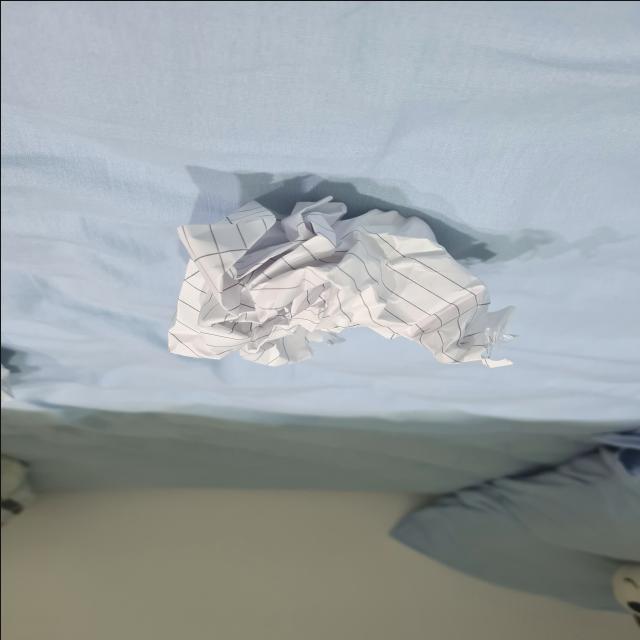
Label: tissues